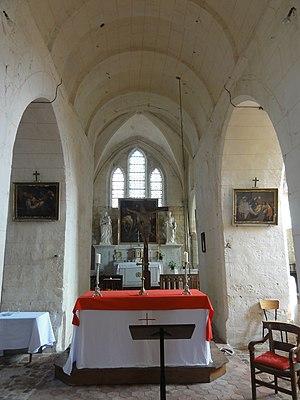
Intérieur de l'église - voir titre.
L'église Saint-Martin est une église catholique paroissiale située à Belle-Église, en France. Contrairement à ce qu'annoncent ses élévations extérieures dénuées de caractère, c'est un édifice d'une surprenante complexité, qui n'est que le résultat des agrandissements et remaniements successifs depuis la fin du XIIᵉ siècle. Seulement la base du clocher roman de la fin du XIᵉ ou du premier quart XIIᵉ siècle subsiste d'origine. Elle se caractérise par sa voûte en berceau, sa grande profondeur et ses murs très épais. Le reste du chœur et de ses deux collatéraux est gothique. Il n'y a guère deux travées analogues, et la plupart des styles architecturaux sont représentés. Cependant, la plupart des travées a été bâtie avec grand soin, et l'architecture des parties orientales est tout sauf rustique. L'on trouve même des éléments remarquables par leur qualité, telles que les voûtes à six branches d'ogives du chœur et du croisillon nord avec leurs supports, ou par leur originalité. L'édifice n'est pas protégé au titre des monuments historiques, mais plusieurs éléments de son mobilier et quatre vitraux le sont en revanche.